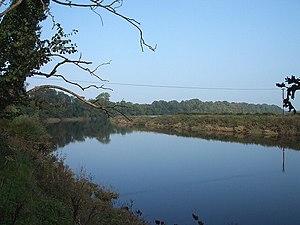
Cet article porte sur les forts et autres structures du mur d'Hadrien, système de fortifications fait de pierre et de terre et édifié de 122 à environ 128 dans l'ancienne province romaine de Bretagne, aujourd'hui en Cumbria et Northumberland dans le nord de l'Angleterre.